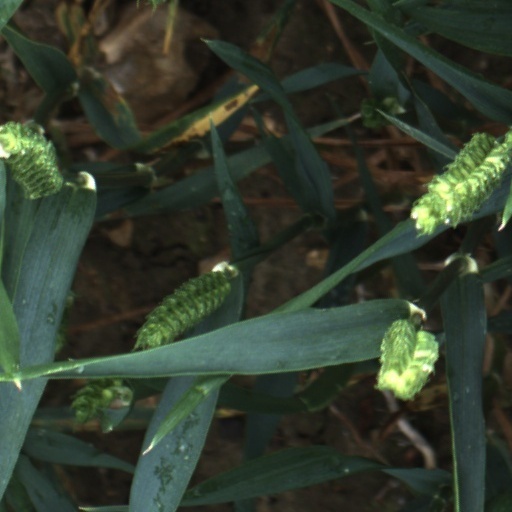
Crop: wheat